Civil Rights in Utah

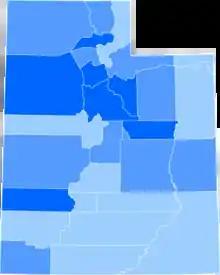
Hispanic population per county in Utah

In the early 1900s the first Hispanic settlement was established in Monticello in the Southeast part of Utah. More Hispanic establishments were started in other parts of Utah where they worked on cattle and sheep farms, railroads, and in coal mines. Eventually Hispanics became the largest minority, and played a role during the civil rights movement. In 1958, Spanish-speaking Organization for Community Integrity and Opportunity, SOCIO was created to fight for the rights of Hispanics in Utah. Its purpose was to unify members of Hispanic communities from across Utah and promote equality and respect for their race.